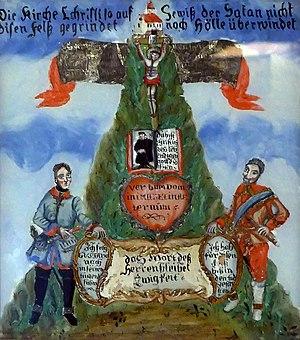
Symbole de la Réforme. Peinture sous-verre, Alsace, vers 1800. Exposition Vies protestantes
À l’instar des luthériens allemands, les protestants d’Alsace ont créé et développé une abondante imagerie populaire religieuse qui se distingue de l’imagerie catholique par la présence primordiale du texte biblique et l’absence des saints au profit des personnalités et des symboles de la Réforme.